Mardy Fish

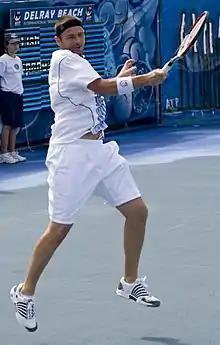
Fish at Delray Beach

Fish won his fifth doubles title, partnering Mark Knowles of the Bahamas at the Regions Morgan Keegan Championships in Memphis. The next week, ranked as the top seed, he won his third singles title at the Delray Beach International Tennis Championships against first-time finalist Evgeny Korolev.